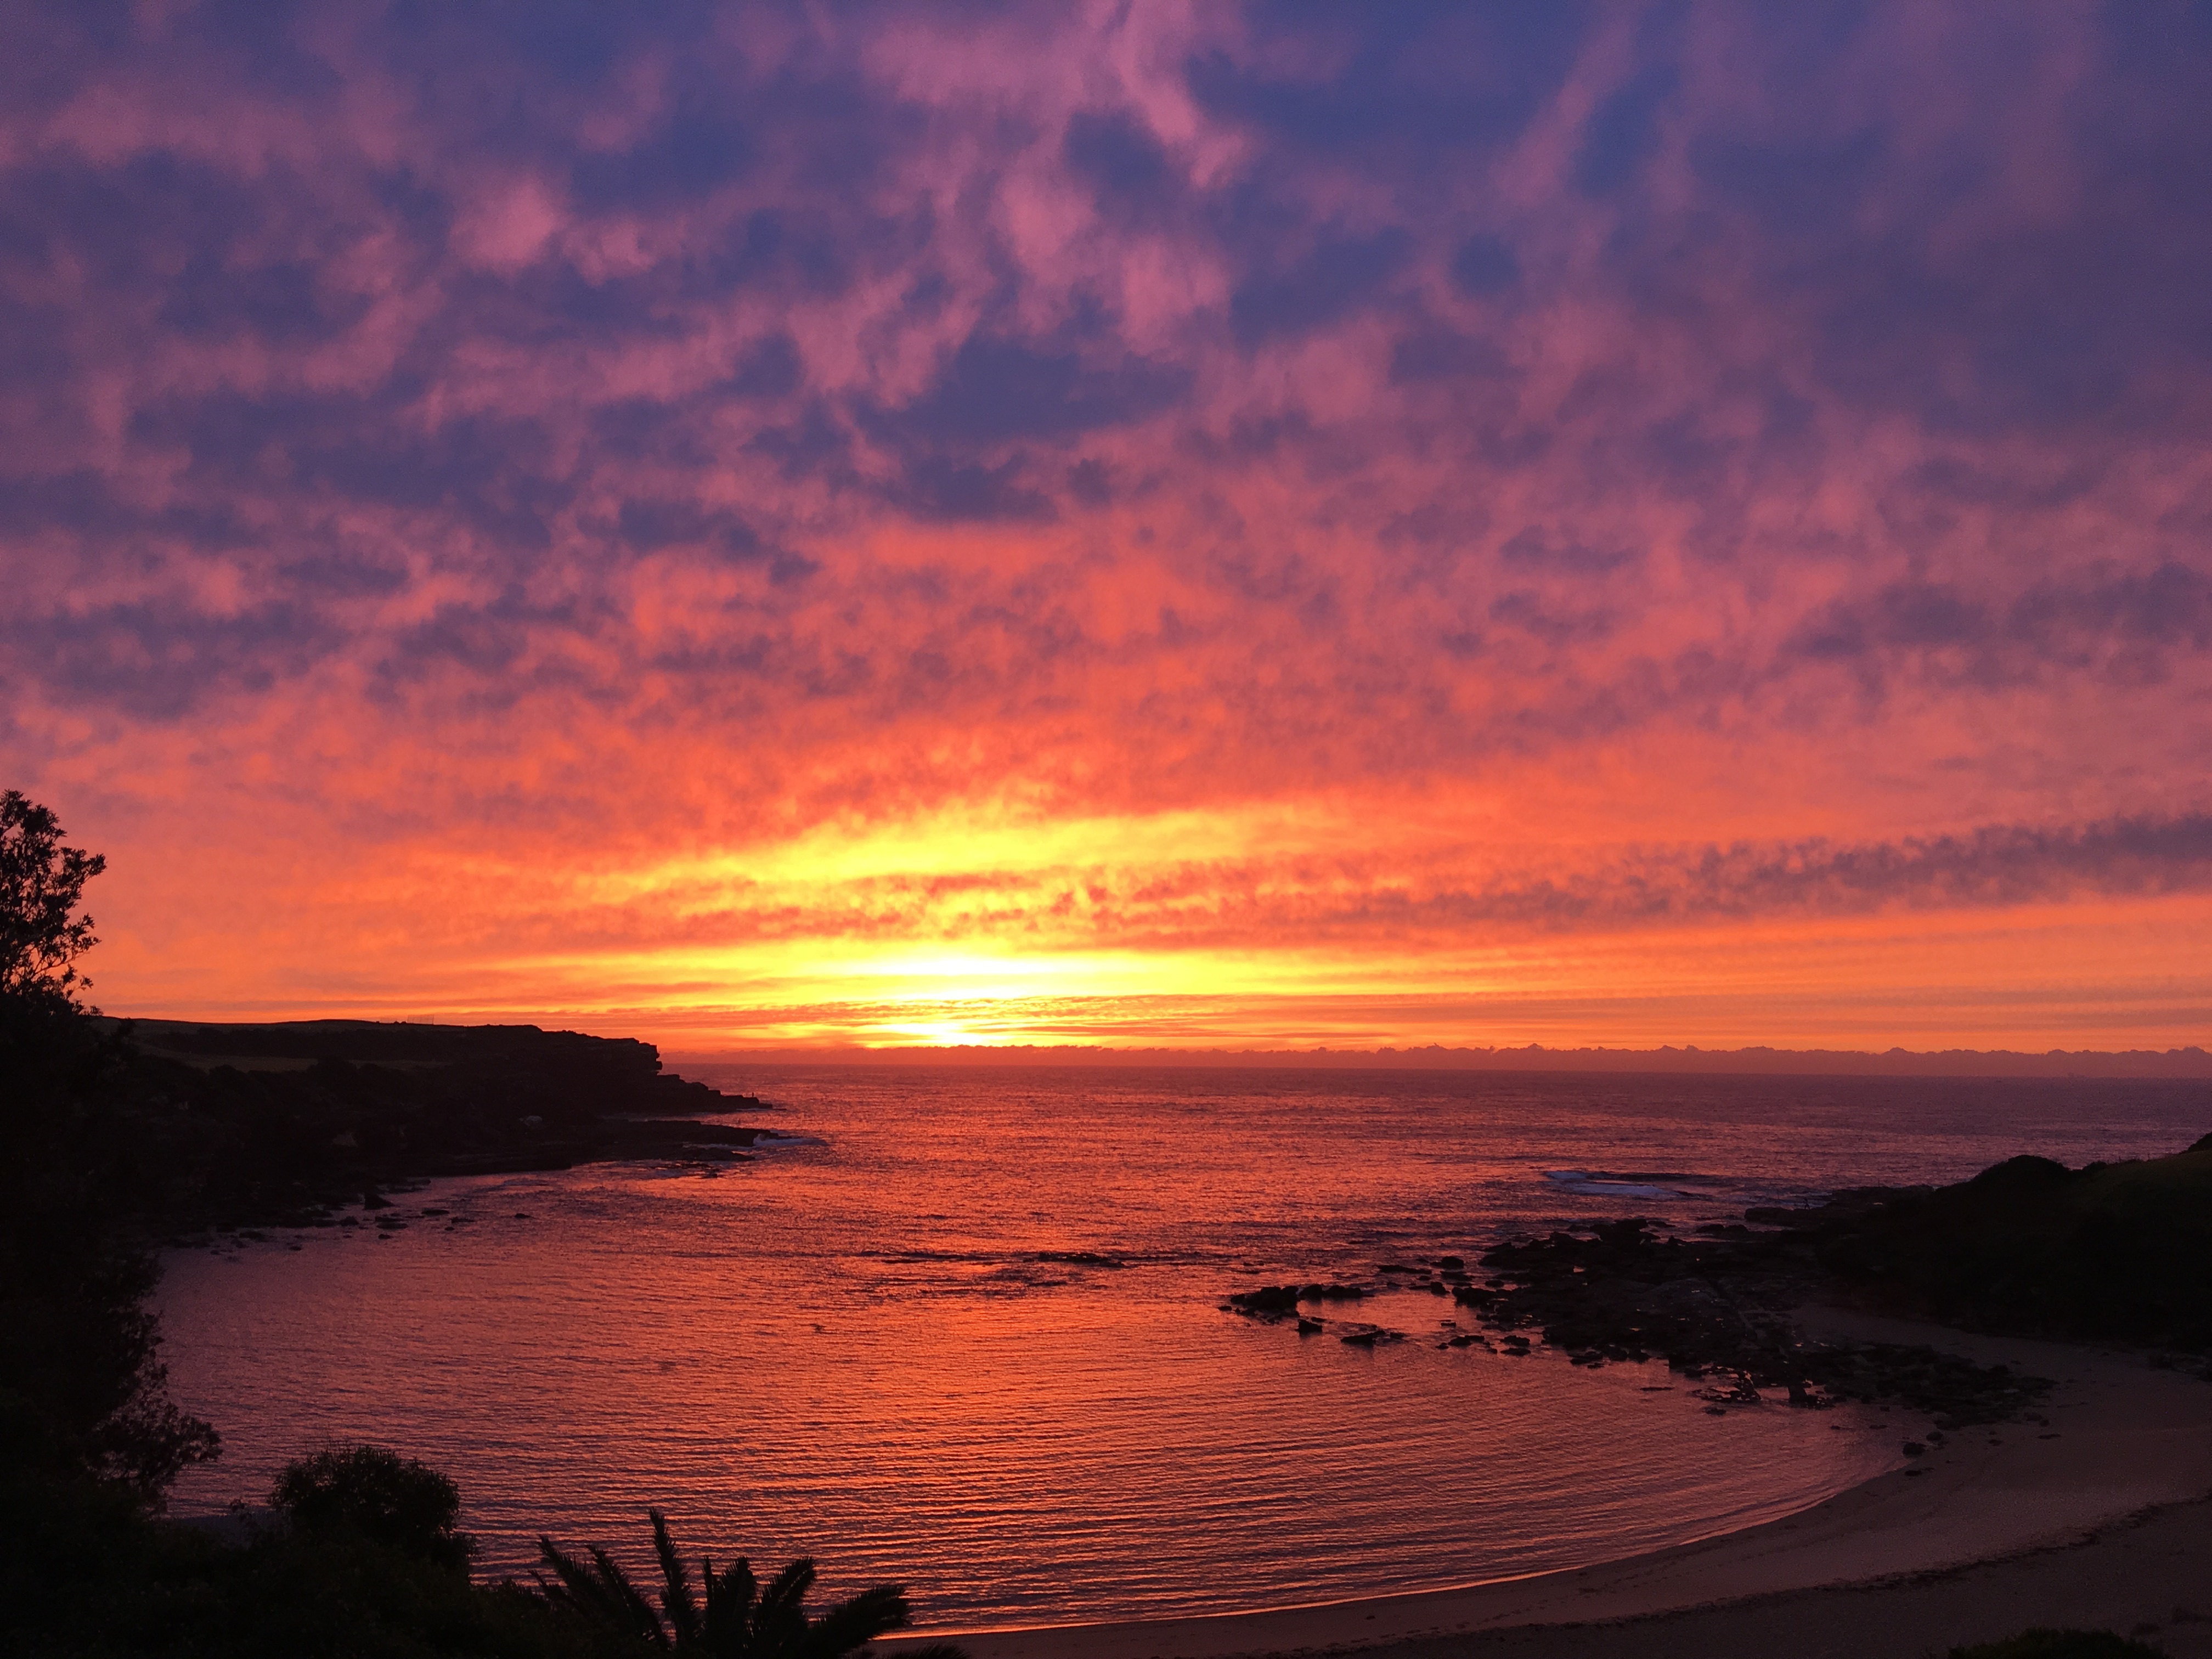
beach, sea, coast, ocean, horizon, cloud, sky, sunrise, sunset, morning, shore, dawn, dusk, evening, bay, body of water, afterglow, red sky at morning